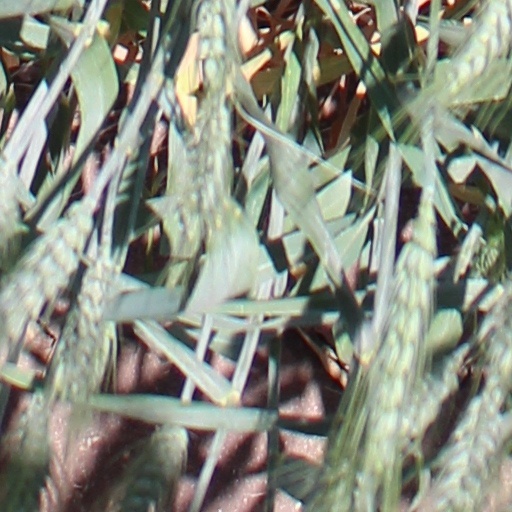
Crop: wheat